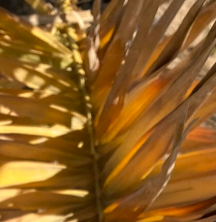
Label: Magnesium Deficiency